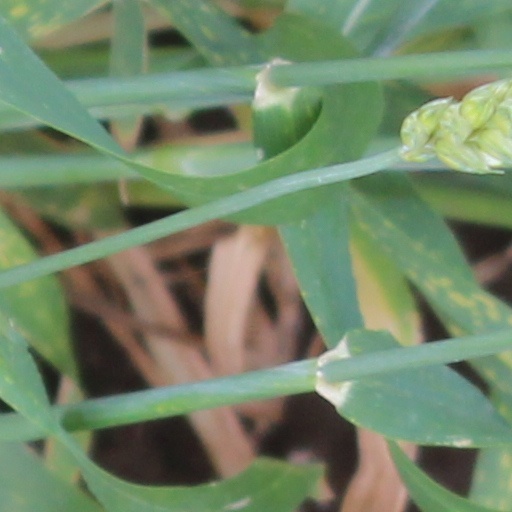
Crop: wheat